HMS Leander (1882)

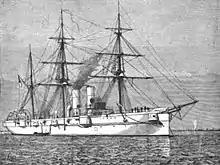
Sketch of "Leander", c. 1884

On 29 May 1885, Captain Martin J Dunlop arrived on board at Chatham and commissioned the ship. The first few days were spent first cleaning and then provisioning the ship. On 3 June, they tested the flooding arrangements of the magazines and shell rooms and found they were correct. On 5 June at 16:00, "Leander" was hauled out of the basin and proceeded under steam down the Medway in charge of the pilot and at 17:45 secured to the "swinging buoy" at Sheerness the engines using 5 tons 8 cwt (5.5 t) of coal and the ship a further 3 cwt (0.15 t); no coal was used distilling. One man fell overboard, and went on the sick list. On 6 June they took on board powder, shot and shell, and 300 lb of fresh beef and 200 lb of vegetables. On 8 June they swung the ship to adjust the compasses. On 9 June, the ship went out for gunnery practice, burning 26 tons 5 cwt (26.7 t) of coal for the engines and 6 cwt (0.3 t) for the ship. She fired 21 rounds from the 6-in BL; firing caused a number of breakages: 1 axial vent for a 6-in BL, the glass of two electric light projectors [searchlights], and the Pawl of Compressor of Admiralty Carriage.